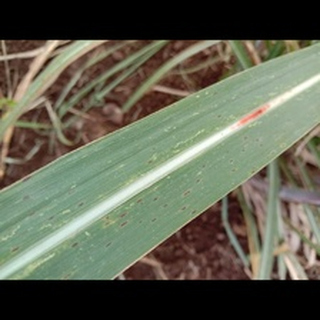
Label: sugarcane_rust